H. Boniface Prabhu

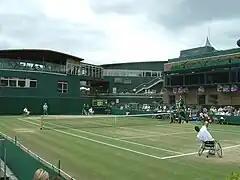
Wimbledon - Men's Wheelchair doubles

Harry Boniface Prabhu is an Indian quadriplegic wheelchair tennis player, one of the pioneers of the sport in India and a medal winner at the 1998 World Championships. He was awarded the Padma Shree, the fourth highest civilian award, by the Government of India, in 2014.